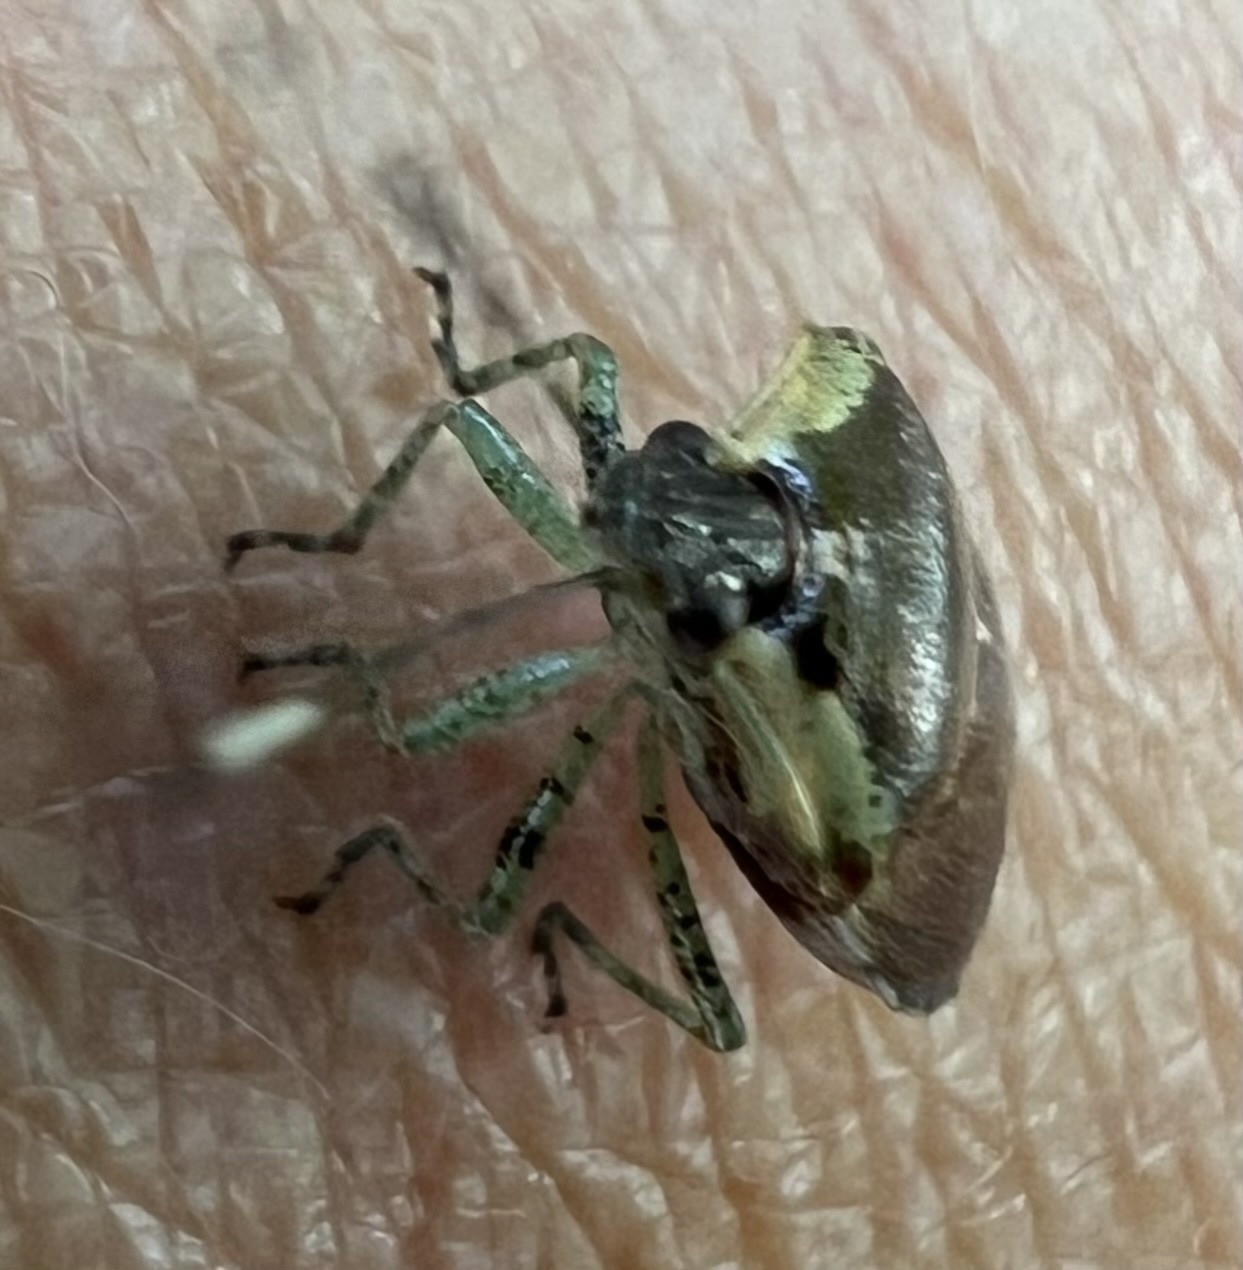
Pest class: stink_bug